Potter's Mill

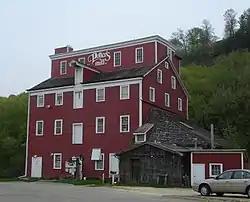
Potter's Mill, Bellevue, Iowa

Potter's Mill is a tavern and bed and breakfast establishment located in Bellevue, Iowa. The structure was formerly a gristmill, being the oldest in the state of Iowa, and as such it has earned national recognition. Potter's Mill is on the National Register of Historic Places, as well as being named a point of interest in the Silos & Smokestacks National Heritage Area.